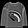
Label: T - shirt / top